M-1 (Michigan highway)

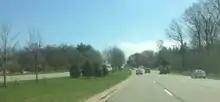
Photograph of

North of Birmingham, Woodward crosses through part of Bloomfield Township for the first time before entering Bloomfield Hills. That suburb's downtown is centered on the intersection with Long Lake Road; Woodward passes between a pair of golf courses north of there. The highway enters the south side of Pontiac's residential neighborhoods after crossing back into Bloomfield Township. At the intersection with Square Lake Road, M-1 terminates. Woodward Avenue continues northwesterly into Pontiac carrying the BL I-75 and Bus. US 24 designations; it terminates after the two directions of the boulevard diverge and form a one-way loop around the city's business district.